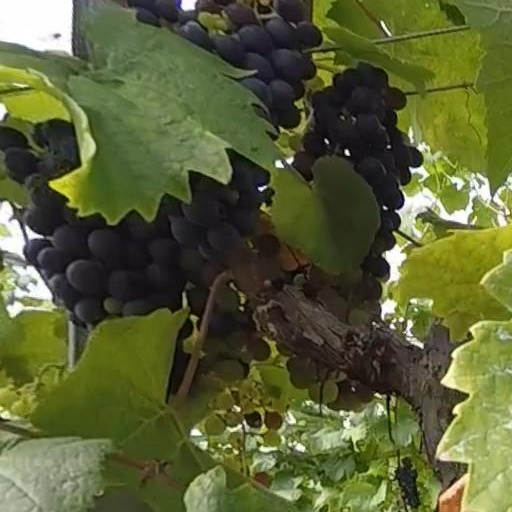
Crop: grape